Kiryat Haim

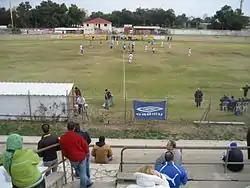
A soccer match at Kiryat Haim Stadium

Kibbutz Kfar Masaryk, a group formed in Petah Tikva in 1932 and originally known as "Czecho-Lita", as its members came from Czechoslovakia and Lithuania, moved to Bat Galim in 1933 and then to the sand dunes of Kiryat Haim, west of the railway. The kibbutz raised vegetables and opened a dairy farm. At this point it adopted a new name: "Mishmar Zevulun" (Guardian of Zevulun Valley).